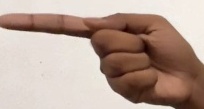
ASL sign: G